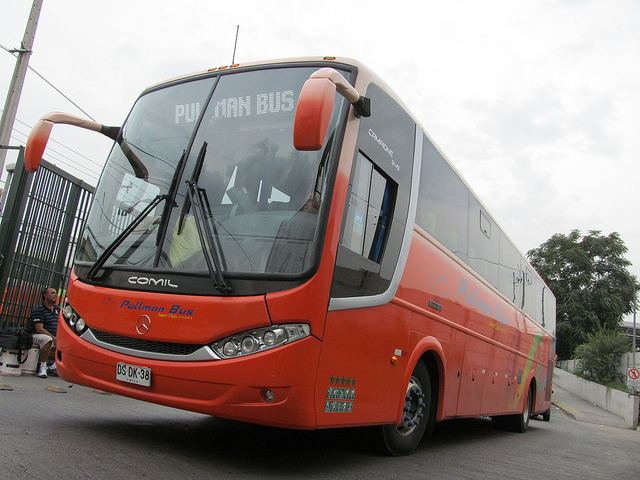
A red bus sitting on the side of a road next to a gate.

An orange bus is on a street near a fence.

A bus is stopped on the side of the street.

A red bus on street next to fence and trees.

An orange and black transit bus parked at a stop.